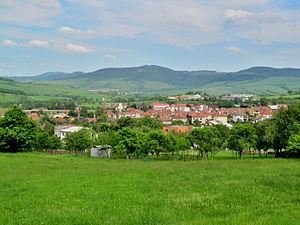
Štítná nad Vláří-Popov est une commune du district de Zlín, dans la région de Zlín, en République tchèque. Sa population s'élevait à 2 188 habitants en 2018.